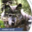
Label: wolf